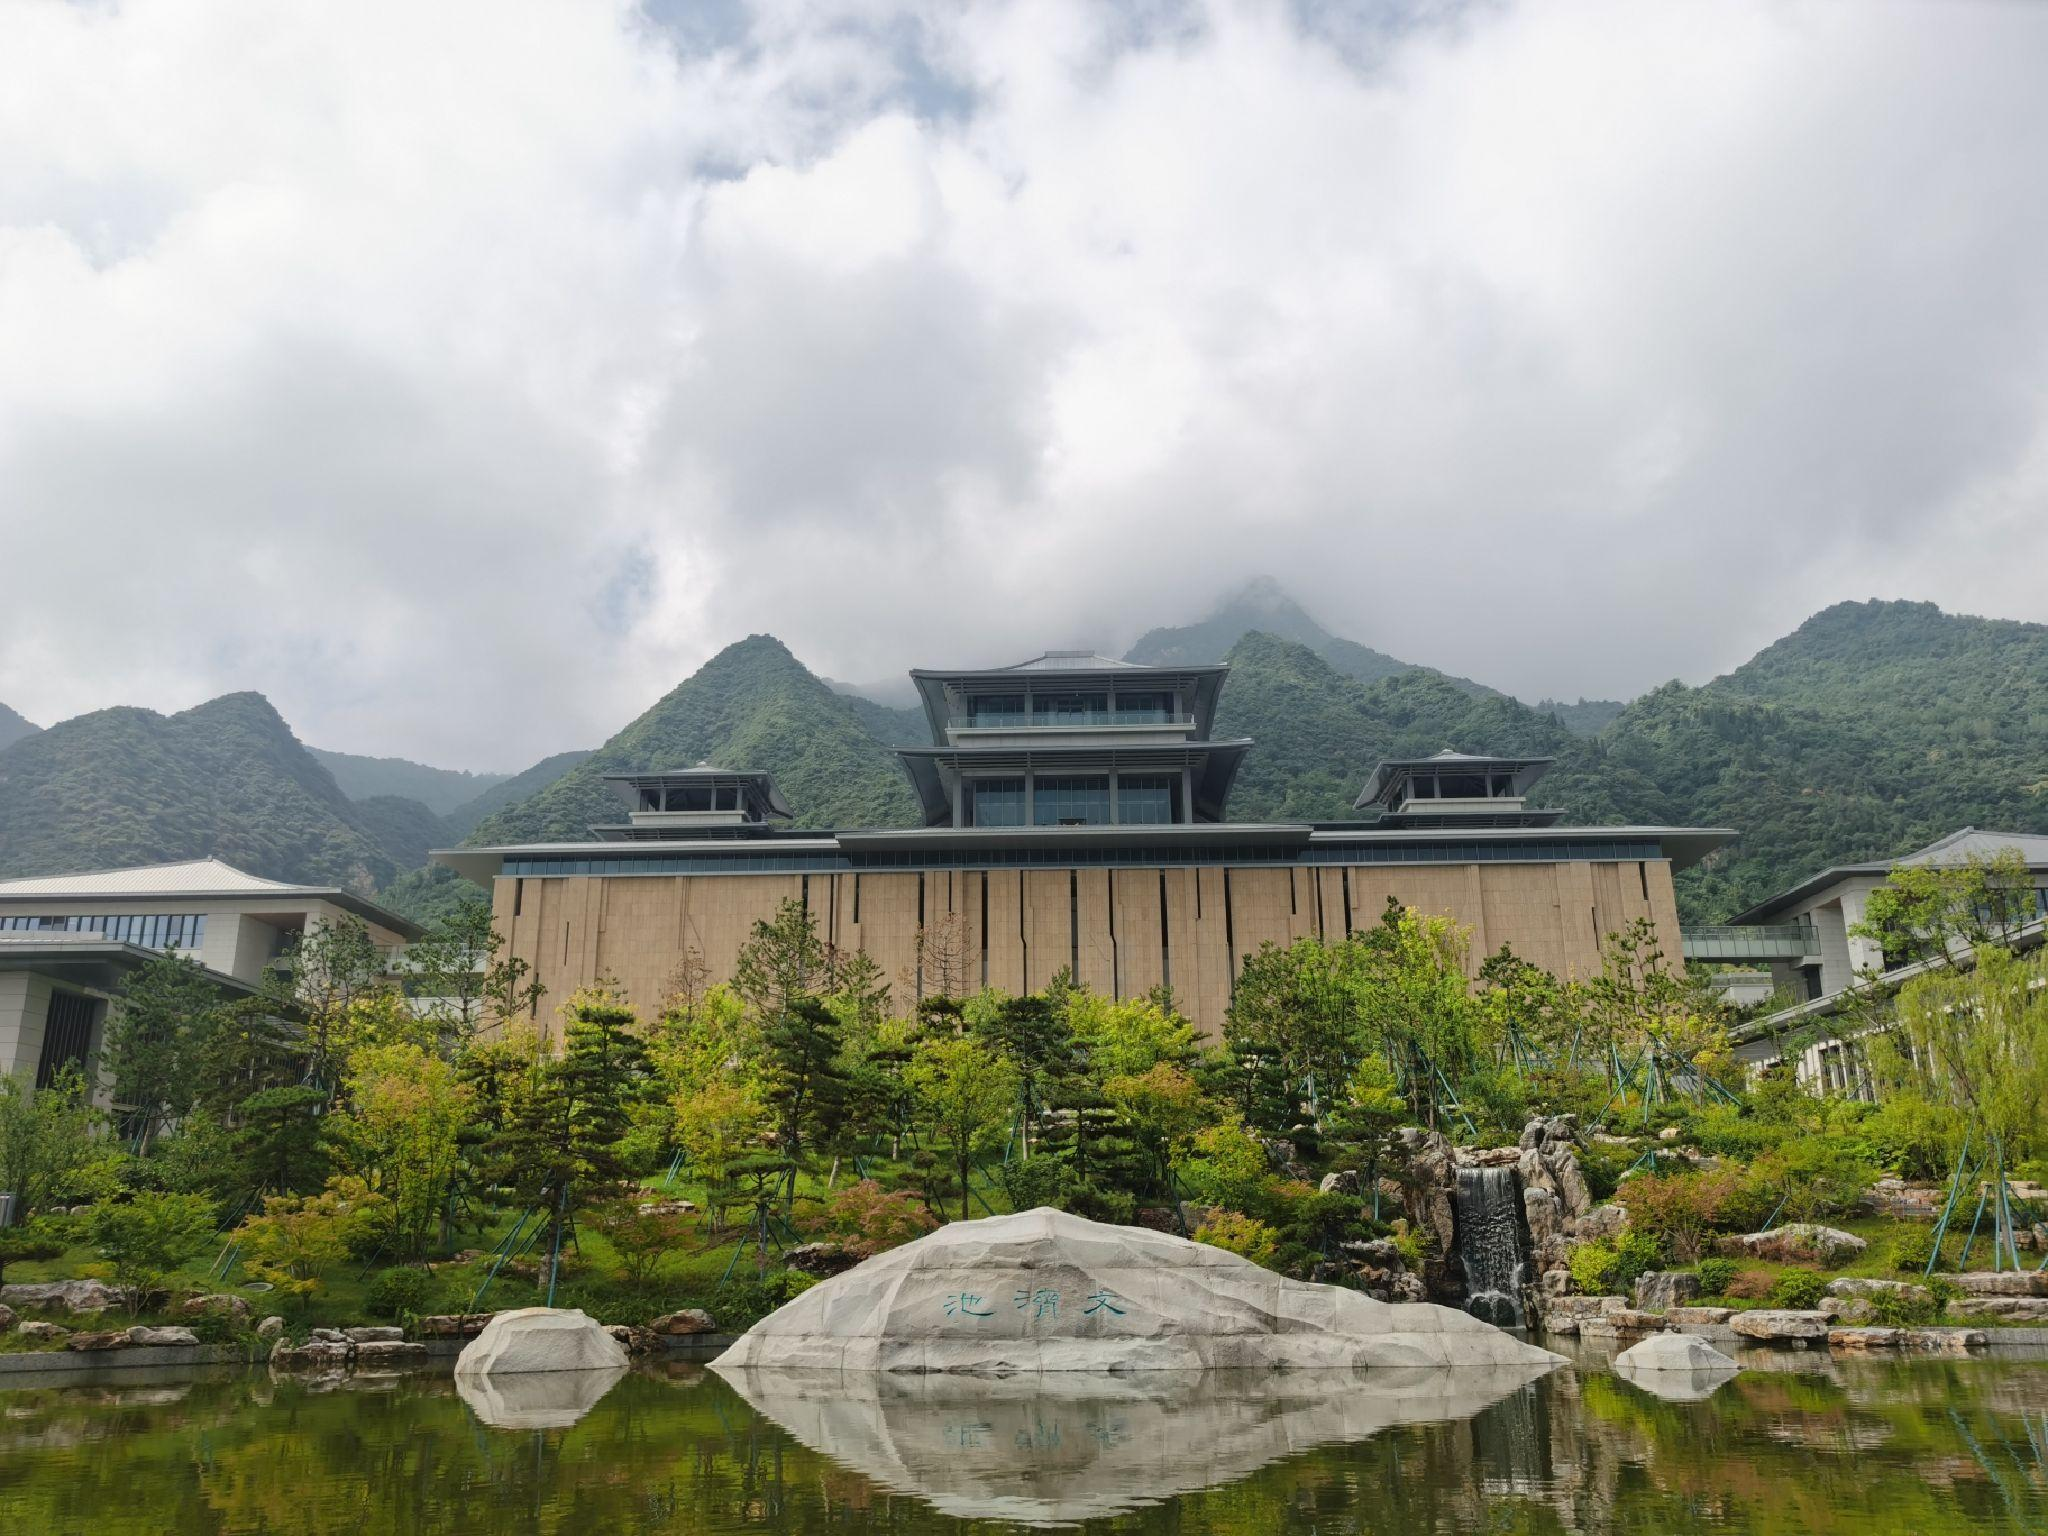
地标名称：西安国家版本馆
所在城市：西安市·鄠邑区